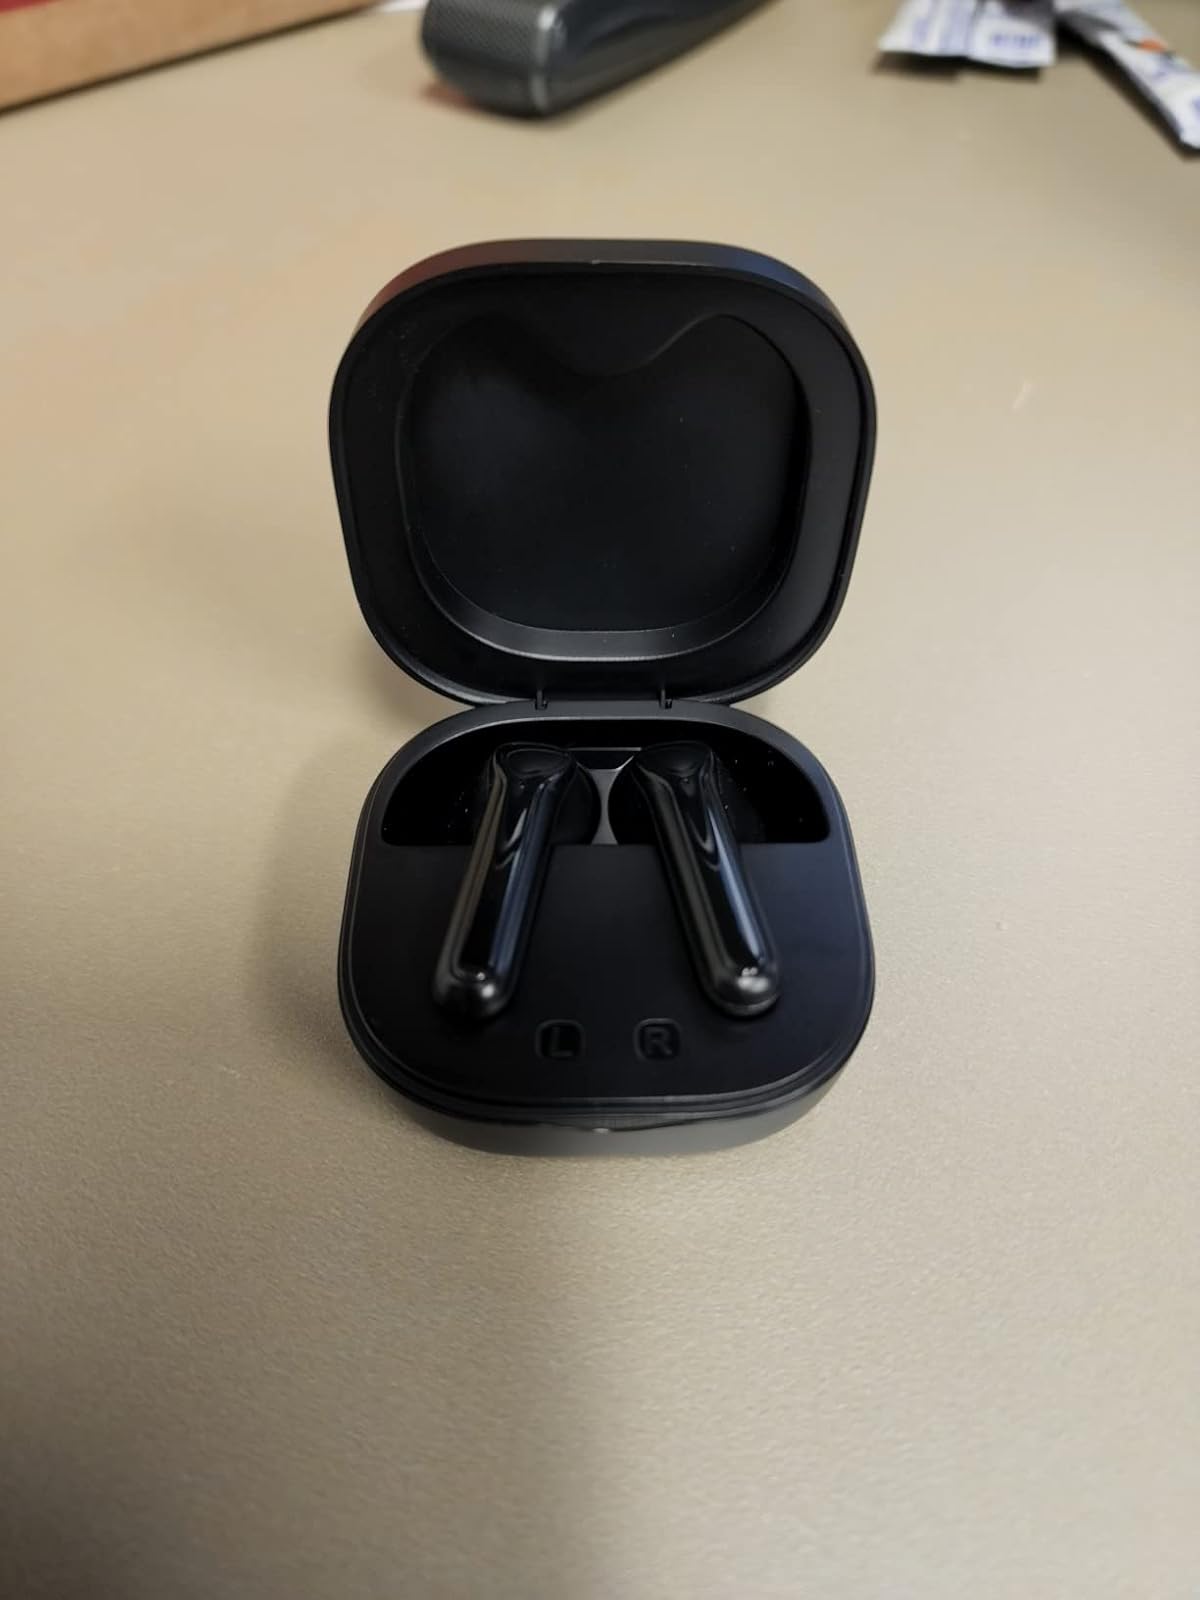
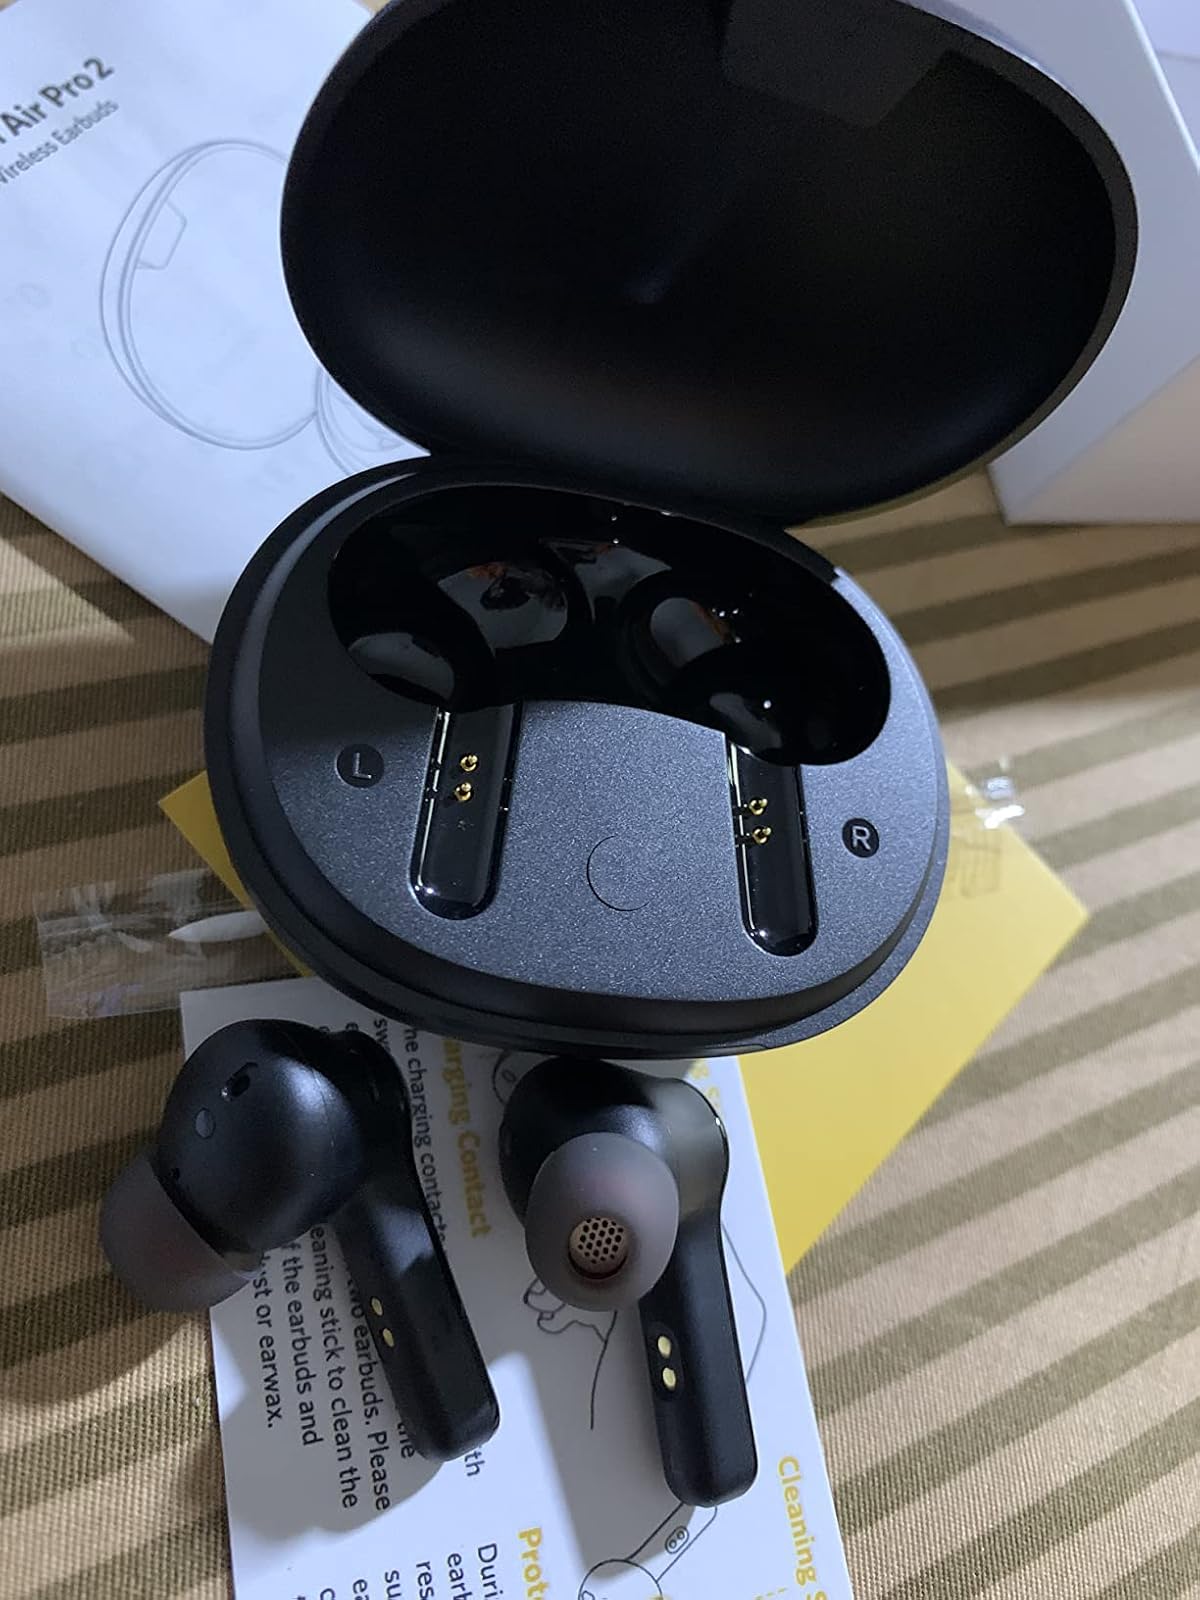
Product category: earbuds
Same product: no